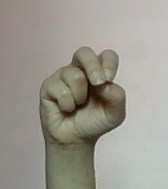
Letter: gaaf